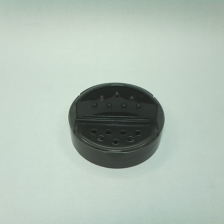
Color: black
Cap type: dual flip-top cap